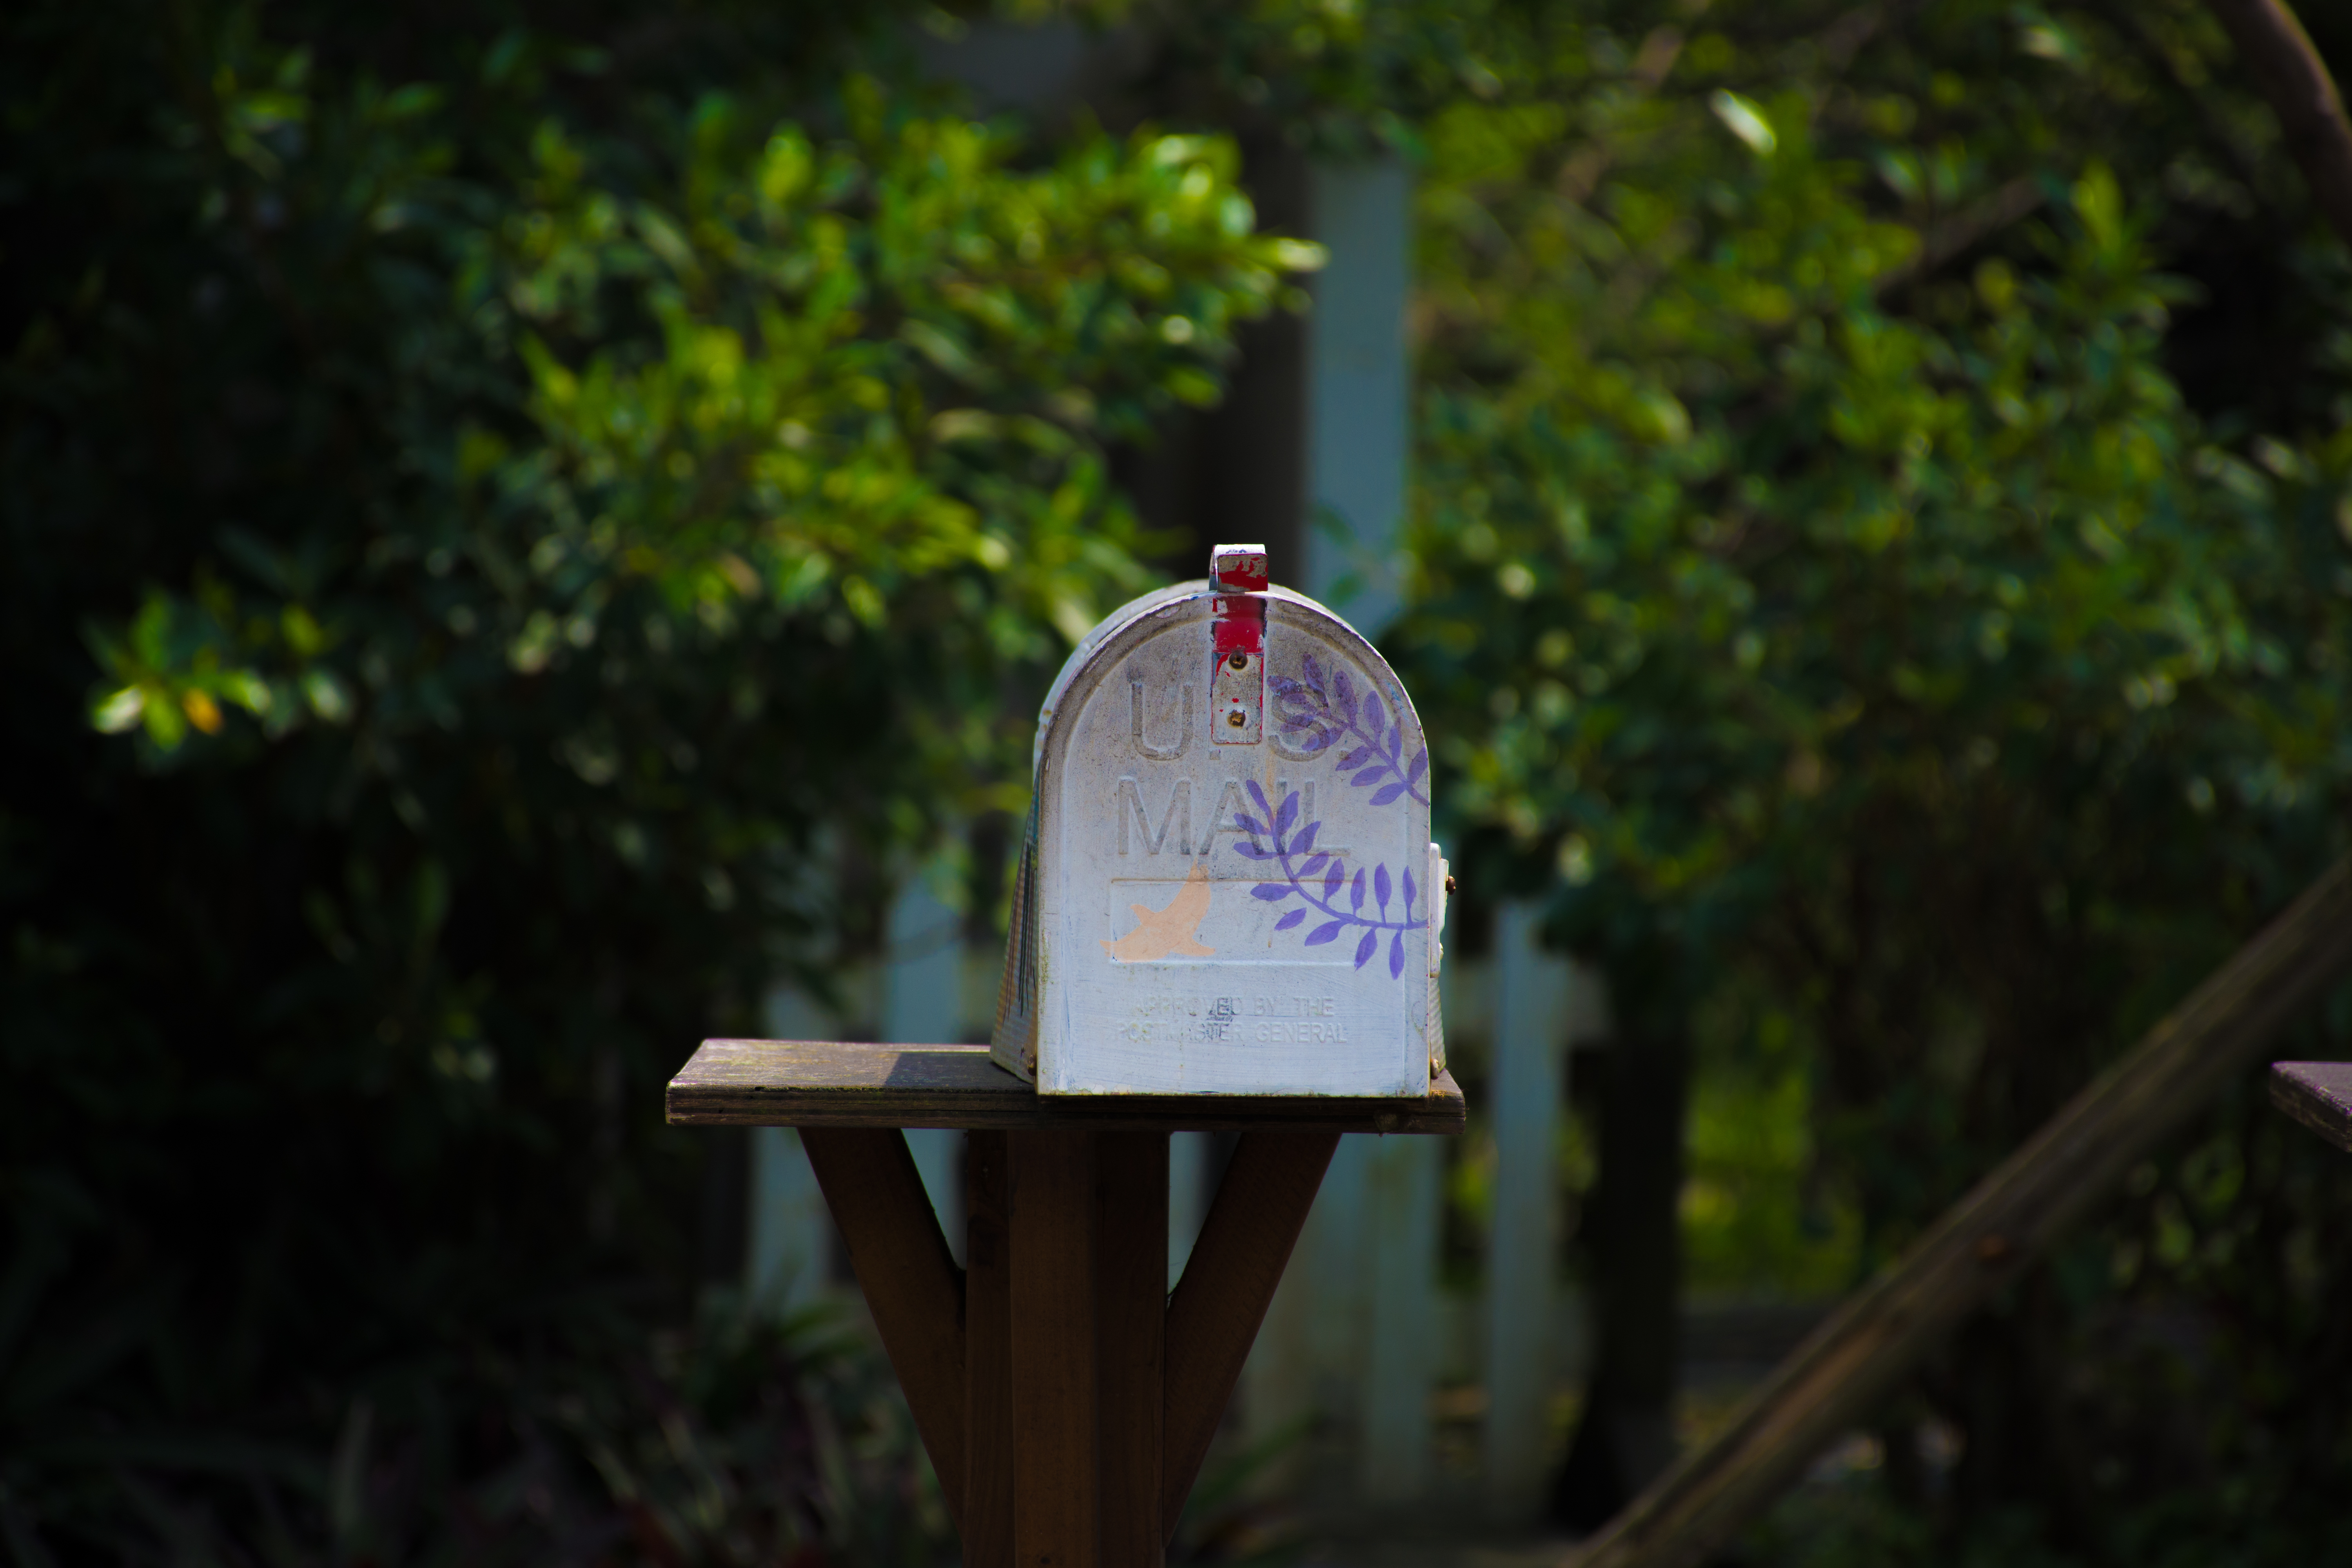
tree, forest, green, lighting, mailbox, postbox, letterbox, US mail